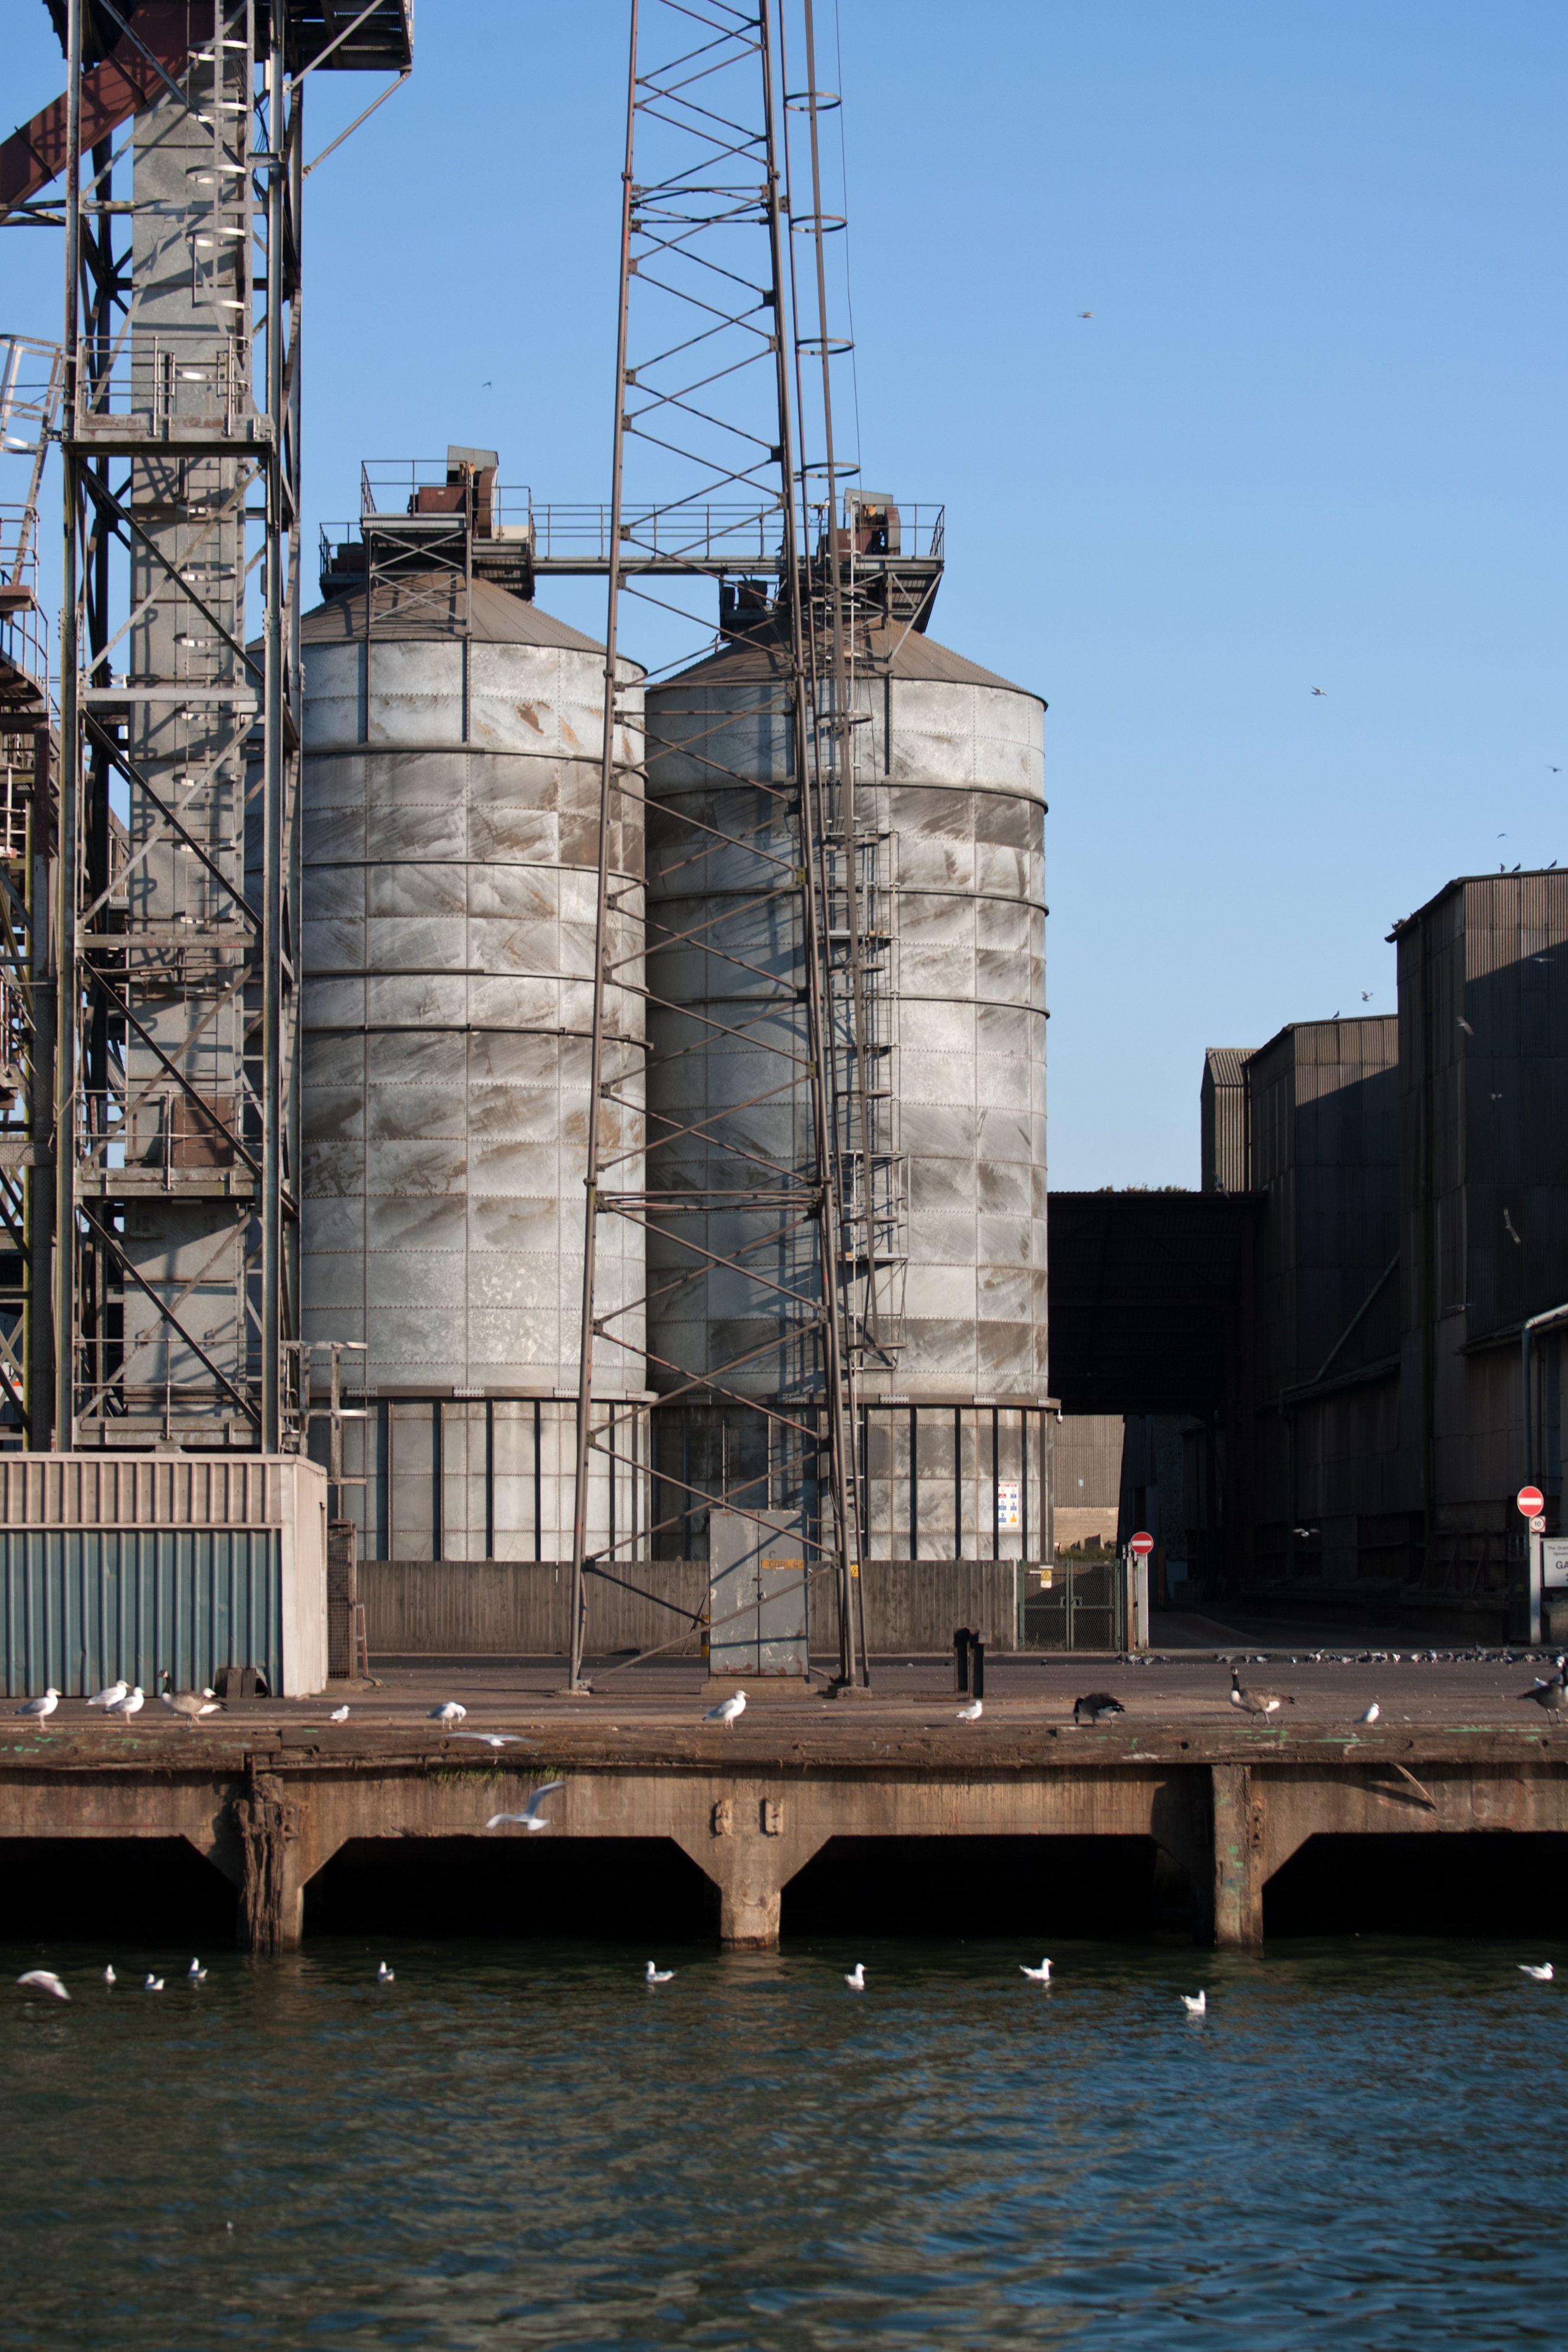
skyscraper, vehicle, tower, mast, landmark, industry, port, urban area, felixstowe, dockside silos